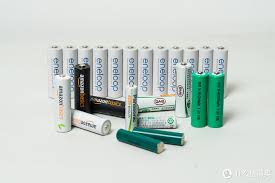
Waste category: battery